Arbent

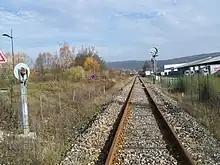
The railway from Oyonnax in Arbent

A railway station previously existed in the town but the proximity of Oyonnax caused disinterest and it closed. Arbent is located on the Andelot-en-Montagne - La Cluse railway line.